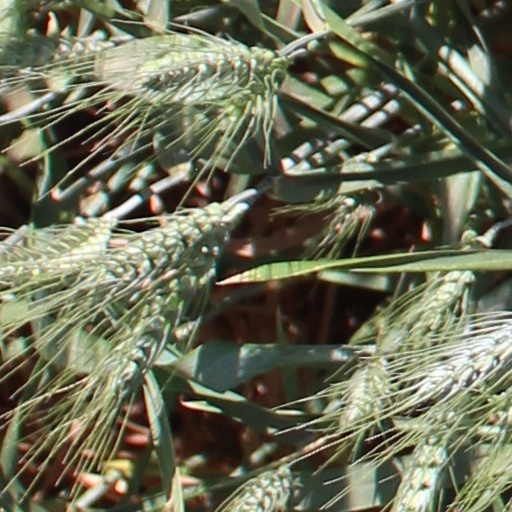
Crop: wheat